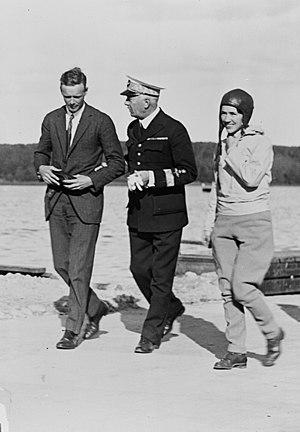
Anne Morrow Lindbergh, née Anne Spencer Morrow le 22 juin 1906 à Englewood et morte le 7 février 2001 à Barnet, est une aviatrice et femme de lettre américaine, épouse de Charles Lindbergh.